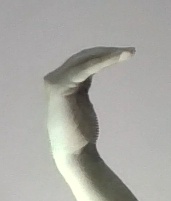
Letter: haa